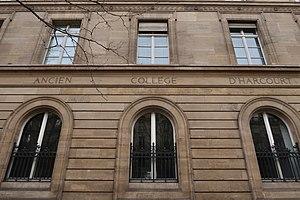
Inscription «
Le collège d’Harcourt est un collège de l'université de Paris, fondé en 1280 et fermé en 1793, et sis au 94, rue de la Harpe, à l’emplacement de l'actuel lycée Saint-Louis.